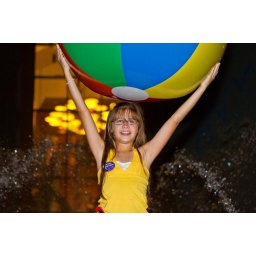
Chana is holding up her HUGE beach ball in front of the fountain at the Dolphin Resort.